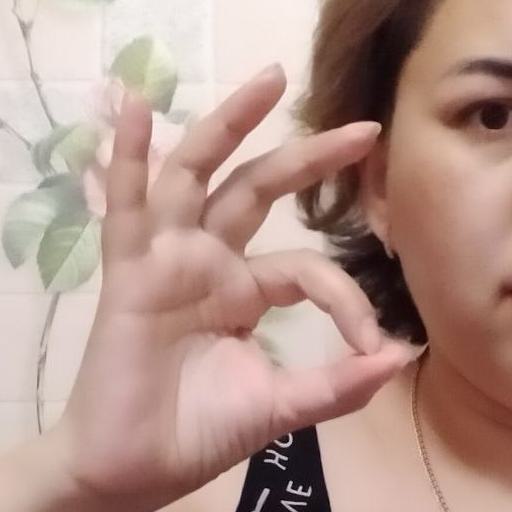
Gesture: ok